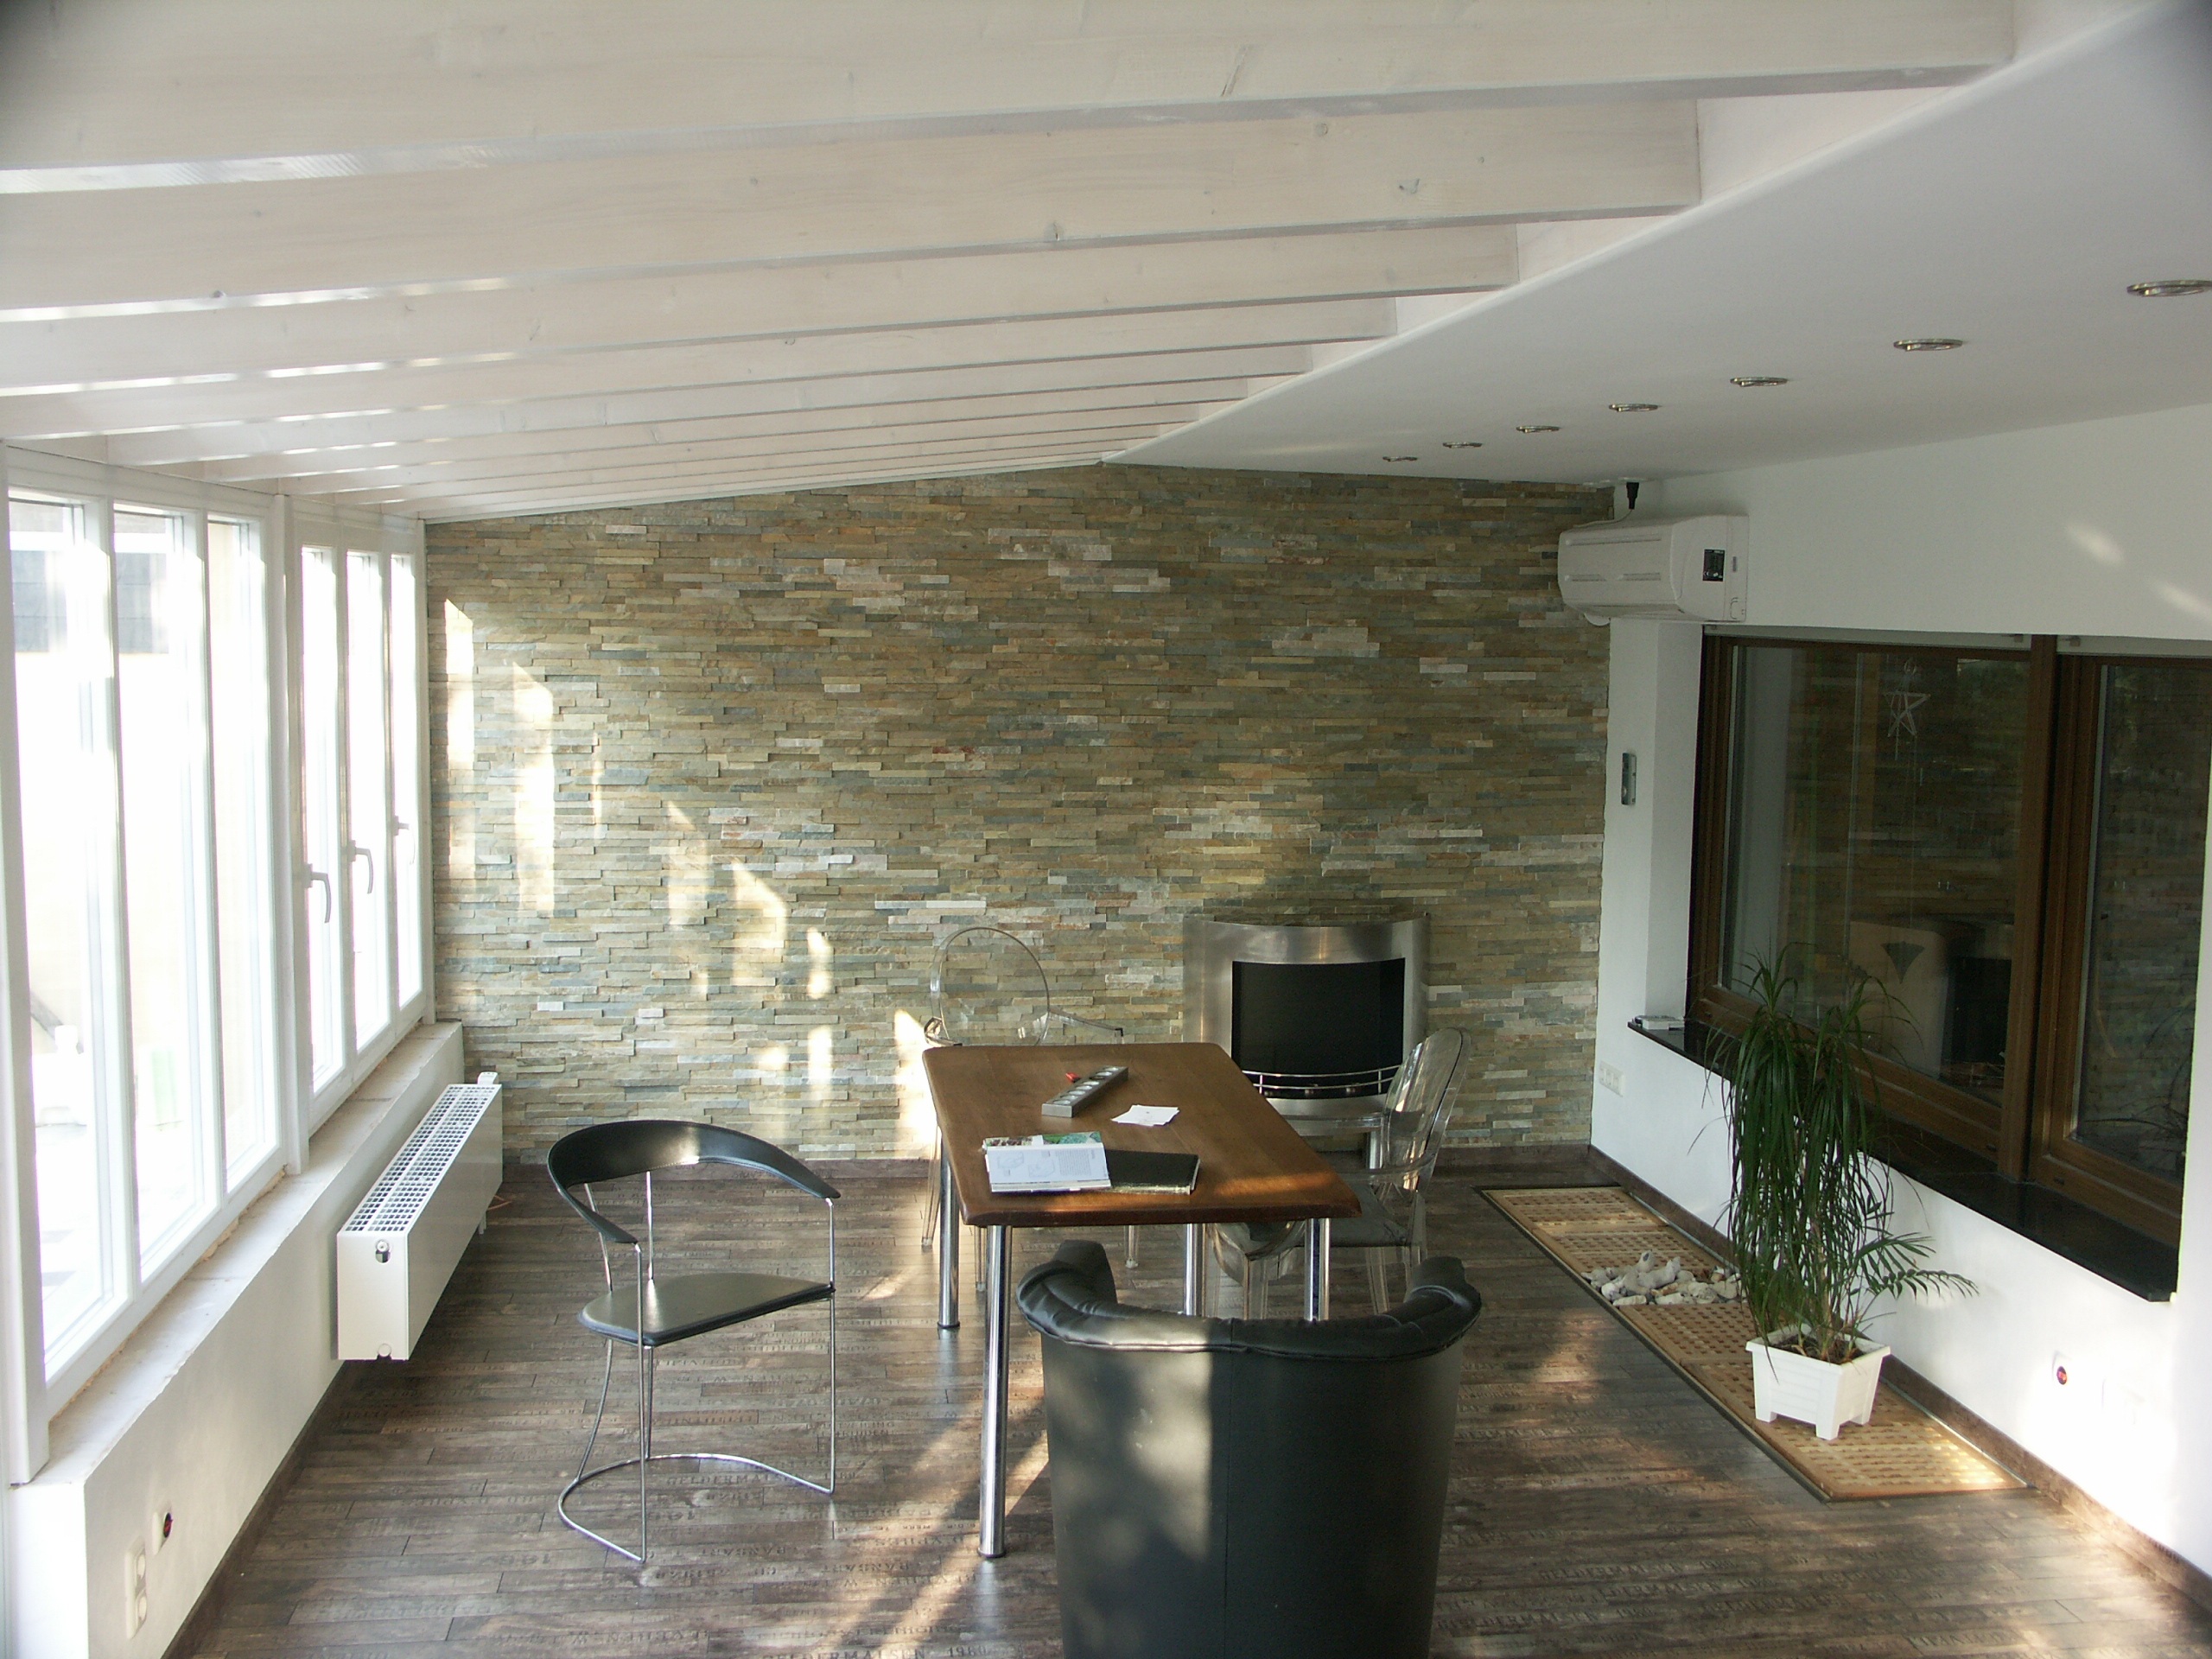
light, villa, house, chair, floor, home, ceiling, cottage, space, loft, fireplace, property, living room, empty, room, decor, modern, interior design, lichtspiel, free, design, farmhouse, estate, real estate, setup